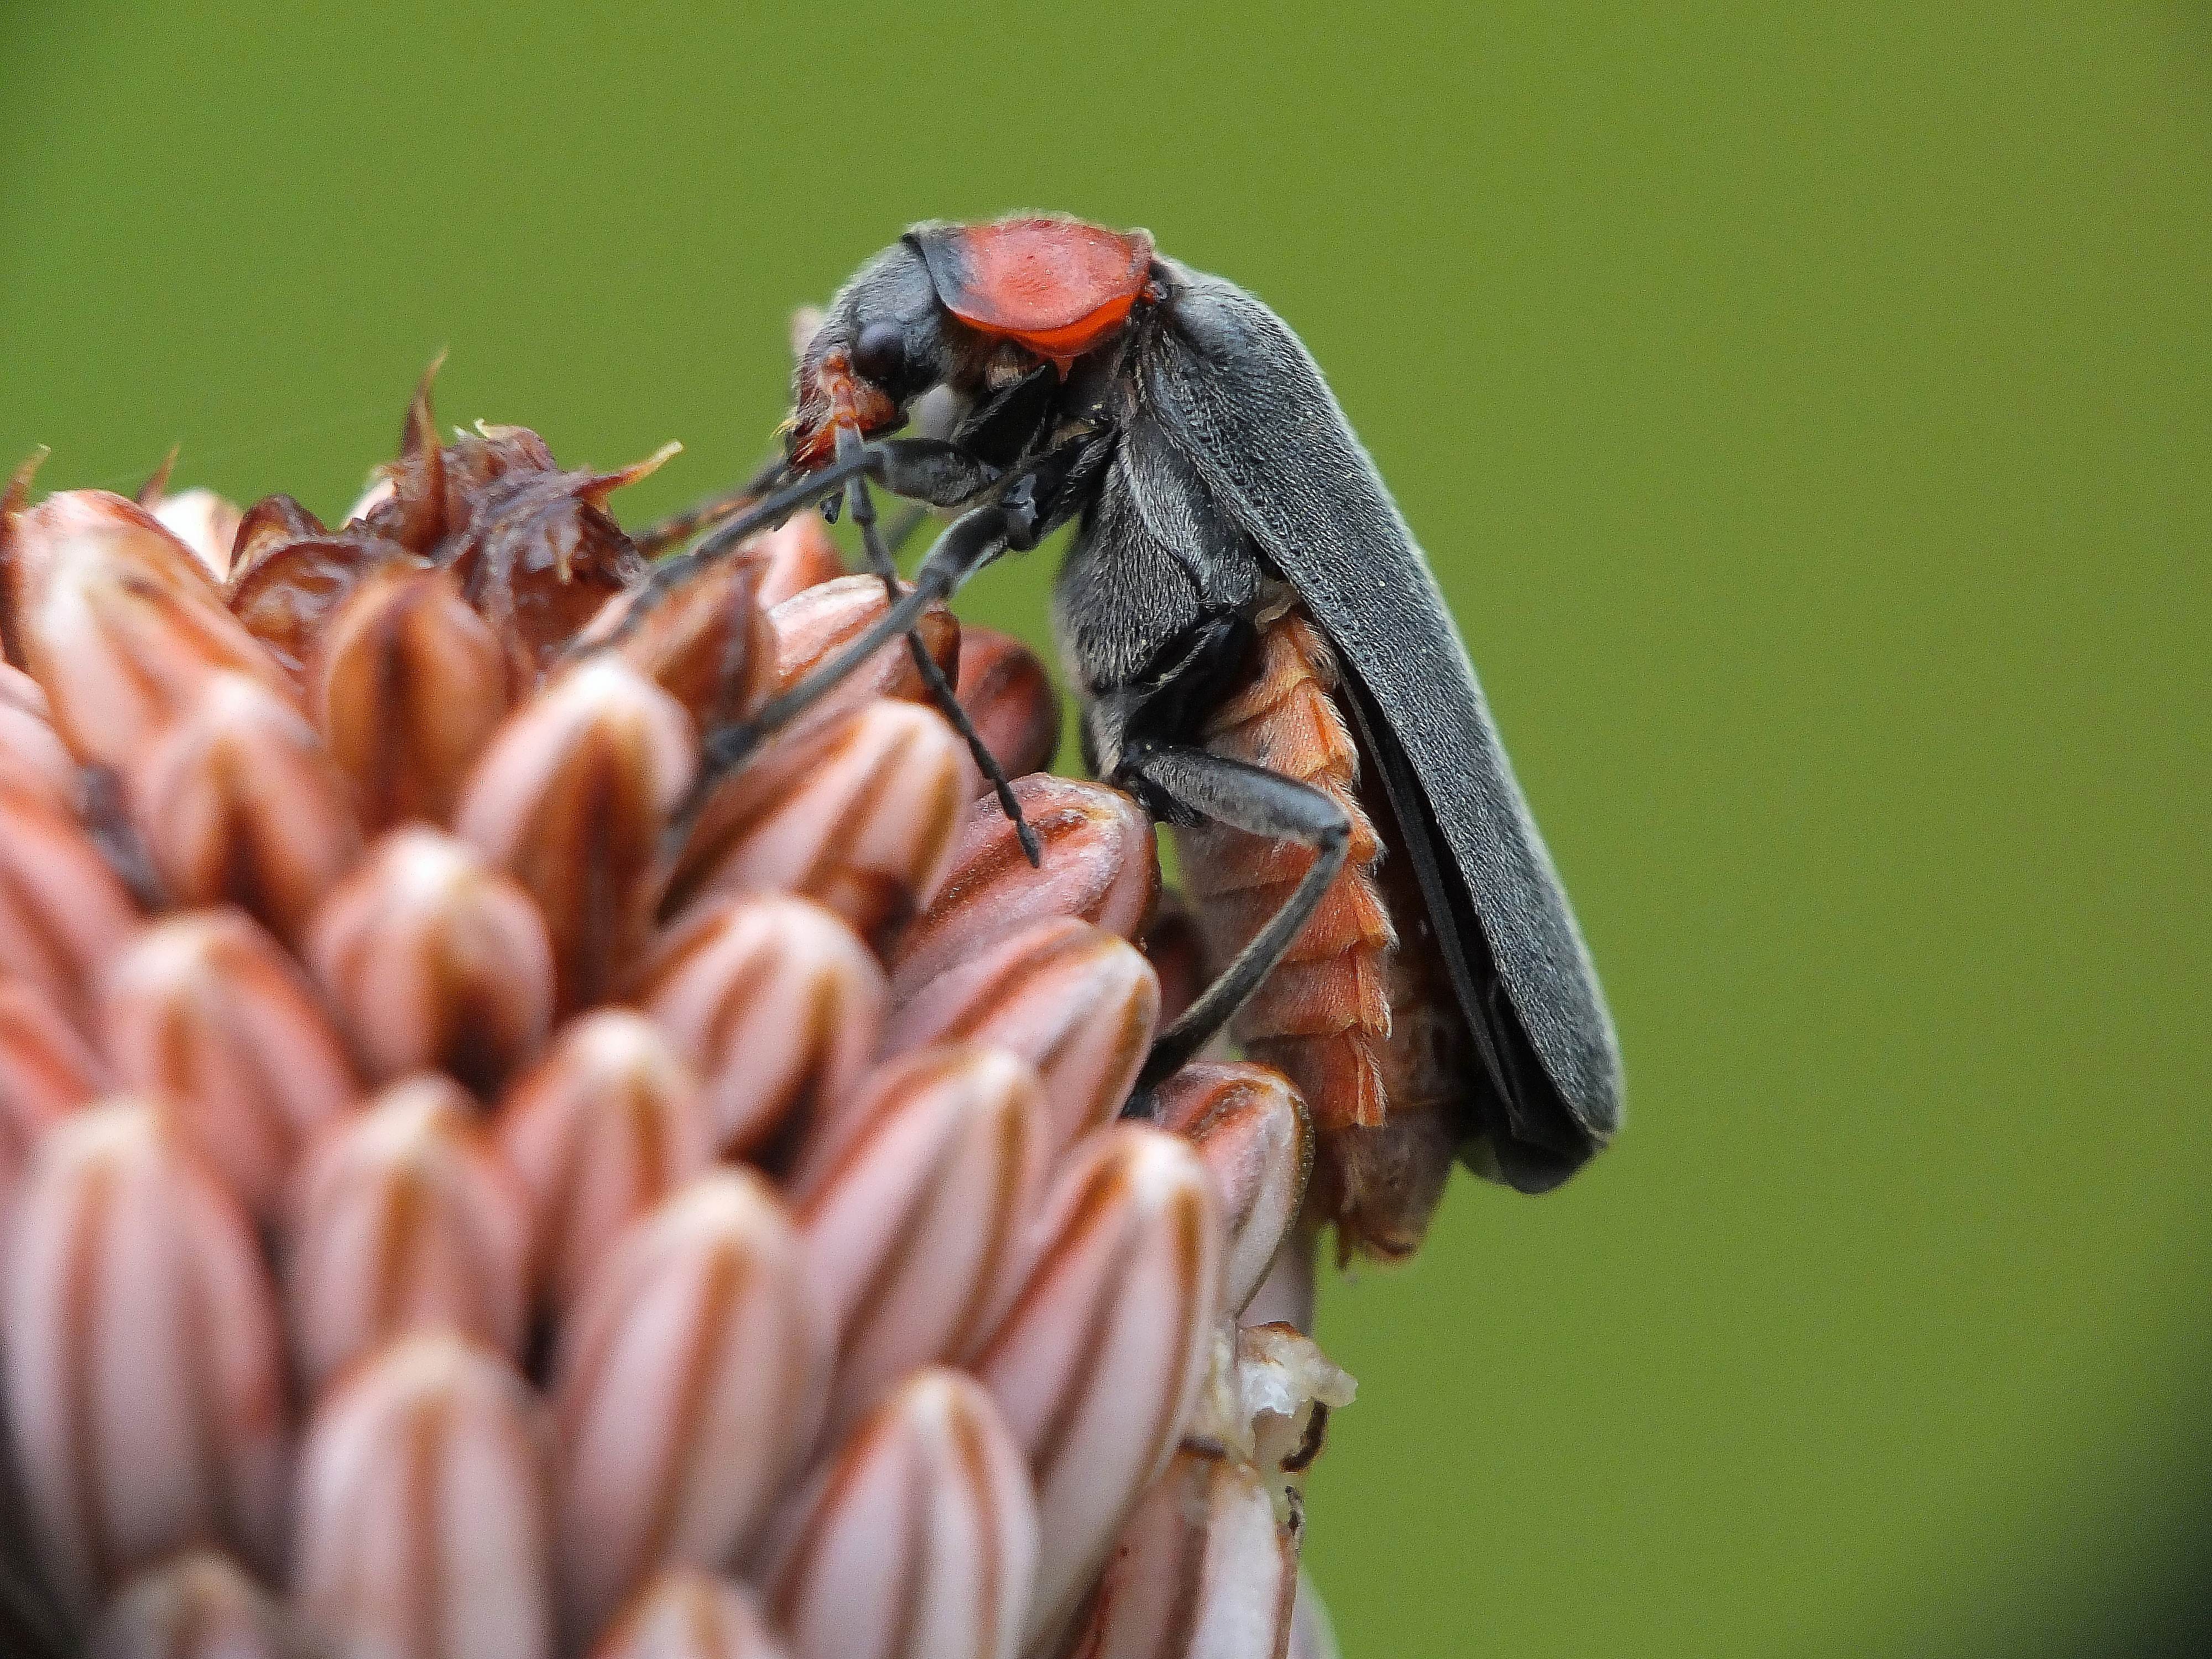
nature, photography, flower, fly, insect, macro, fauna, invertebrate, close up, animals, naturaleza, hornet, wasp, pest, nectar, ggl1, gaby1, xovesphoto, animales, gphoto, fujifilmxs1, macro photography, arthropod, membrane winged insect, true bugs